The Dark Redemption

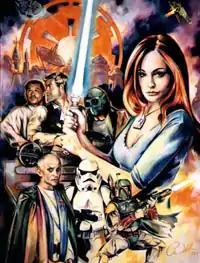

The Dark Redemption is a 1999 Australian Star Wars fanfilm featuring Mara Jade, a character featured in Star Wars books and comics. Peter Sumner returns to the role of Imperial Officer Lt. Pol Treidum, whom he played in "Star Wars".